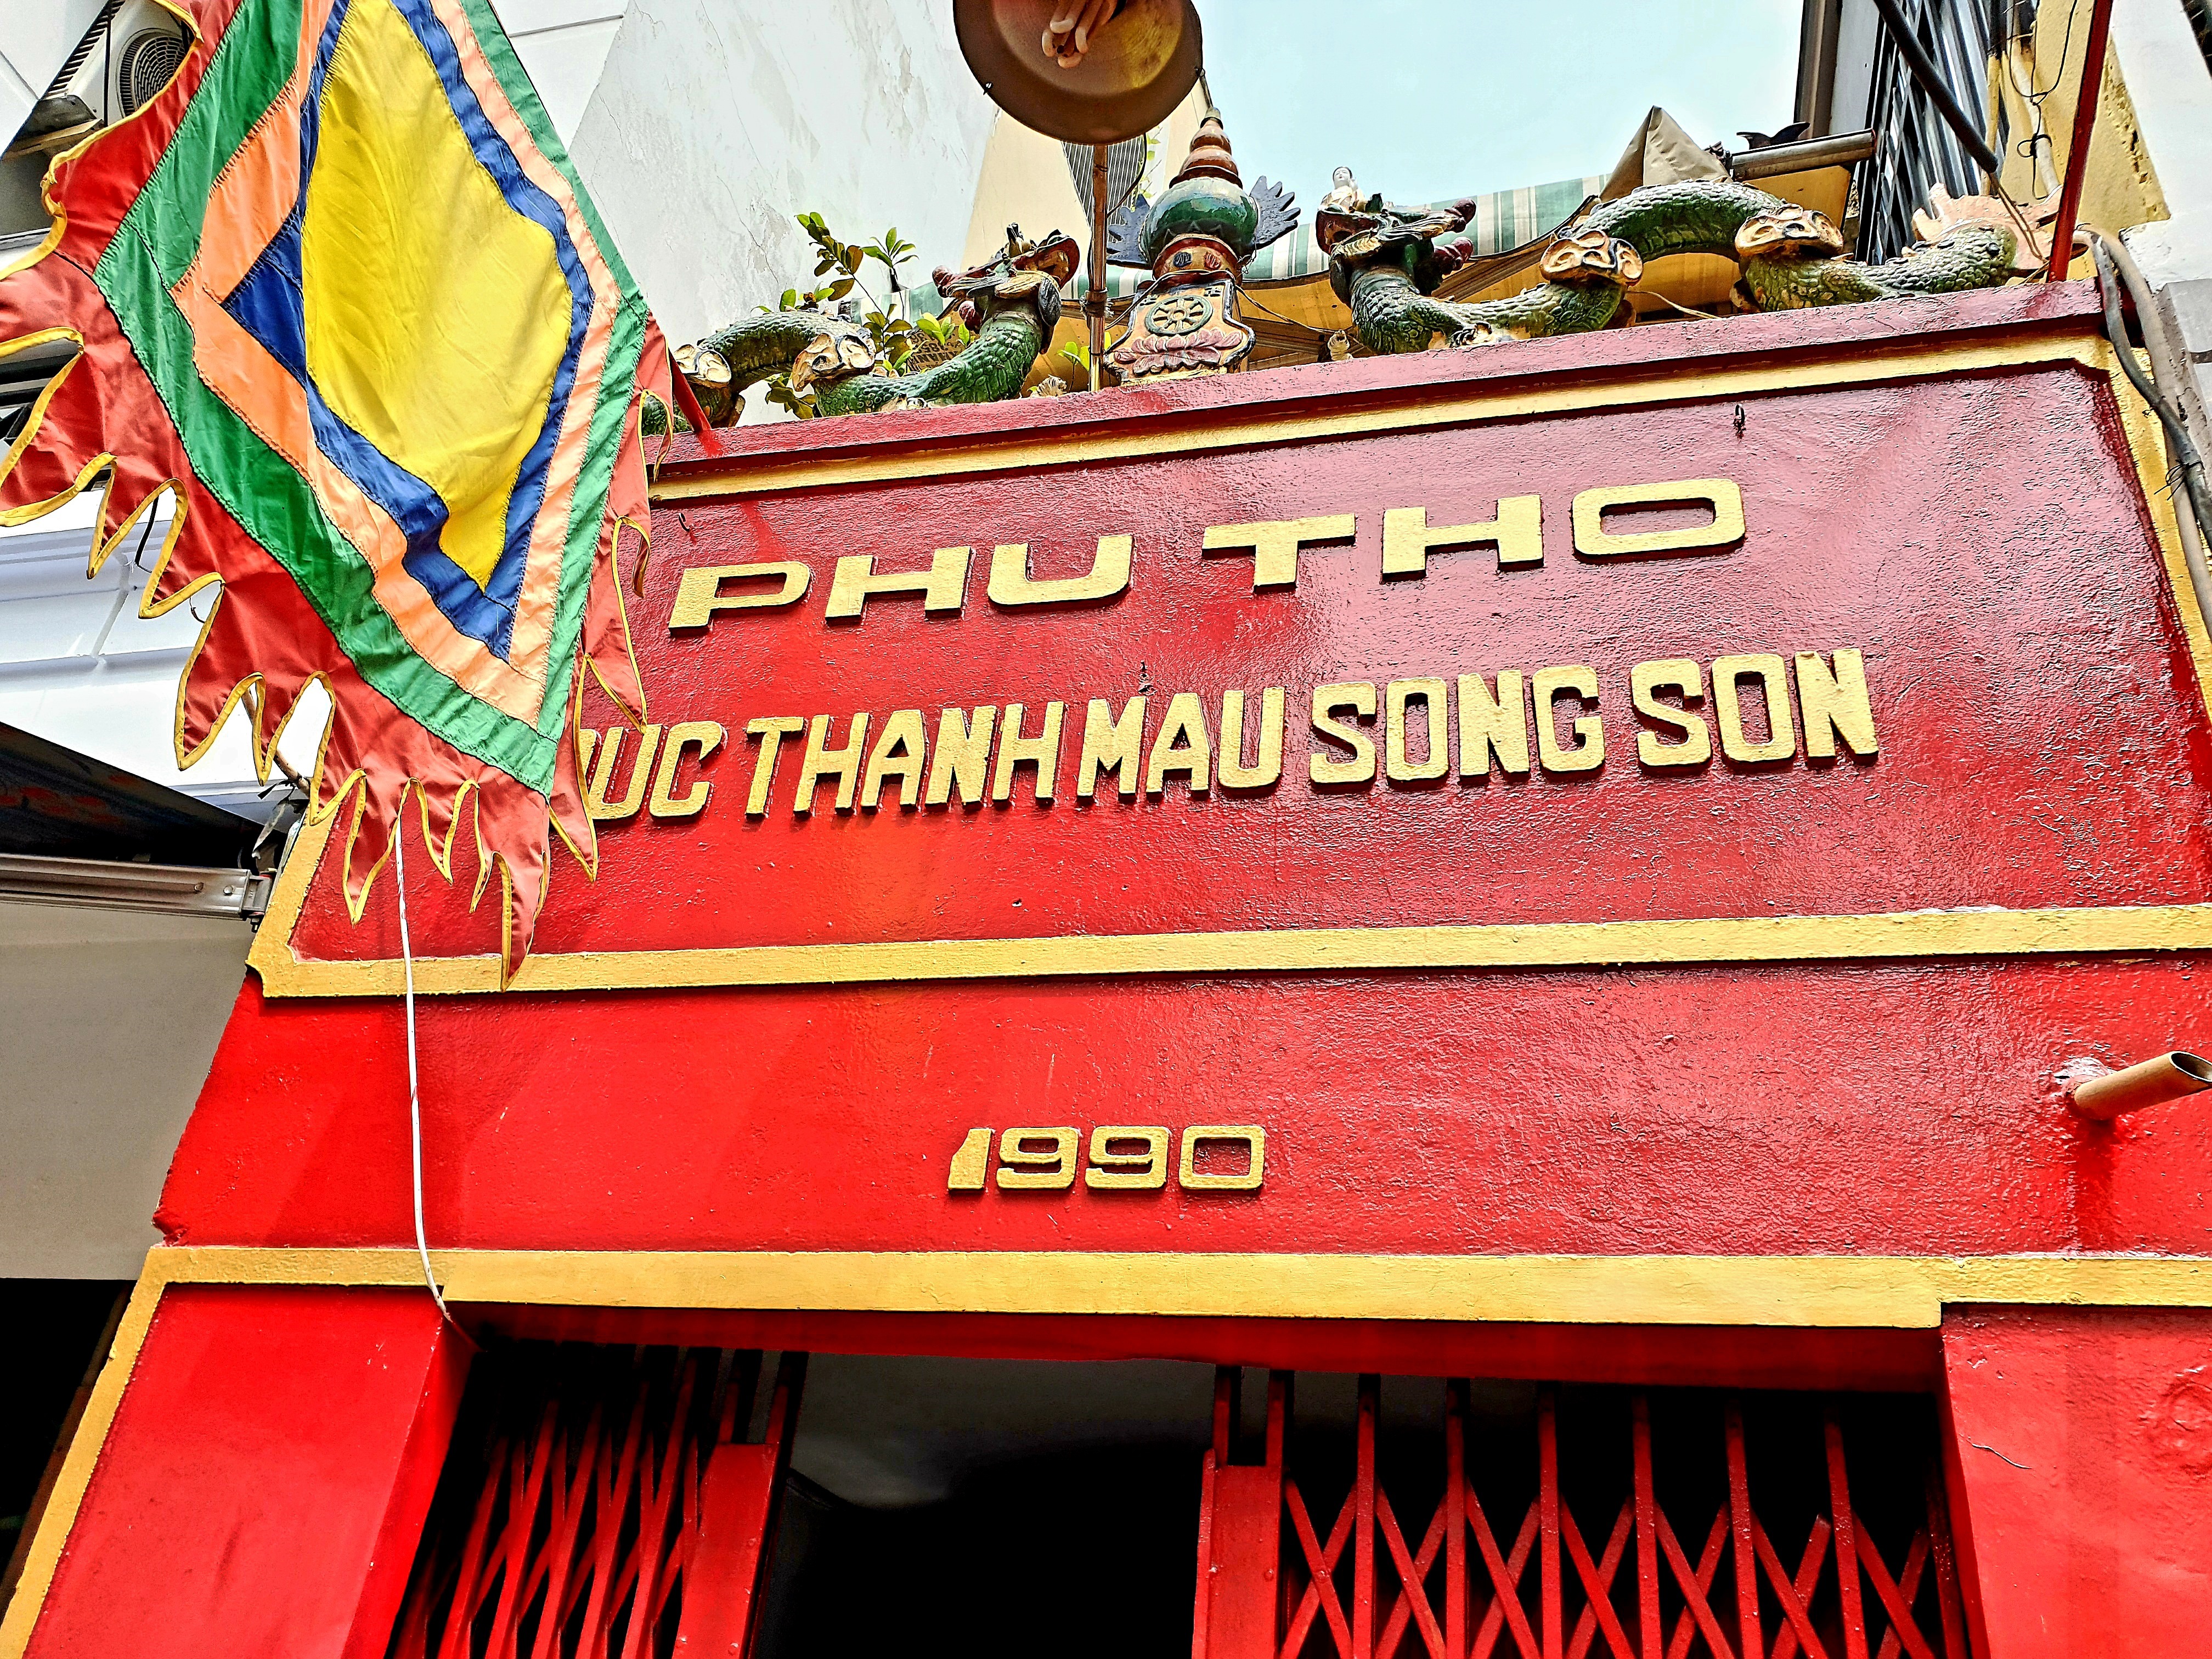
user: text: Màu chủ đạo của mặt tiền ngôi nhà trong hình là gì?
assistant: text: Màu đỏ.

user: text: Trên đỉnh của mặt tiền ngôi nhà có bao nhiêu bức tượng rồng có thể nhìn thấy rõ ràng?
assistant: text: Hai.

user: text: Dòng chữ đầu tiên trên mặt tiền màu đỏ là gì?
assistant: text: Dòng chữ đầu tiên được viết bằng chữ in hoa màu vàng trên nền đỏ là PHU THO.

user: text: Dựa vào kiến trúc và các chi tiết trang trí như tượng rồng và dòng chữ "Thanh Mẫu", đây có thể là loại hình công trình tín ngưỡng nào ở Việt Nam?
assistant: text: Đây là loại hình công trình tín ngưỡng thờ Mẫu, cụ thể là một phủ thờ hoặc đền thờ (trong trường hợp này là phủ thờ Thánh Mẫu Sòng Sơn), một phần của tín ngưỡng thờ Mẫu Tam phủ, Tứ phủ phổ biến ở Việt Nam.

user: text: Ngoài tên "PHU THO", dòng chữ vàng bên dưới đề cập đến ai và năm nào được ghi trên mặt tiền?
assistant: text: Dòng chữ vàng bên dưới đề cập đến "DUC THANH MAU SONG SON" (Đức Thánh Mẫu Sòng Sơn, tức Thánh Mẫu Liễu Hạnh, một trong Tứ bất tử của dân gian Việt Nam). Năm được ghi trên mặt tiền là "1990".